Dominika Cibulková

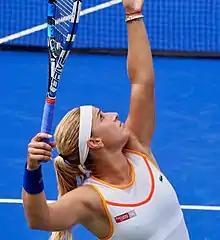
Cibulková at the 2018 Connecticut Open

Cibulková started her 2017 season at the Brisbane International. Seeded second, she lost in her quarterfinal match to eventual finalist Alizé Cornet. Seeded third at the Sydney International, Cibulková was defeated in the second round by Eugenie Bouchard. Seeded sixth at the Australian Open, Cibulková lost in the third round to 30th seed Ekaterina Makarova.